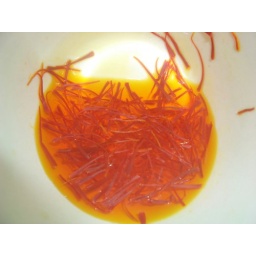
Saffron infused water in white cup